House Calls (TV series)

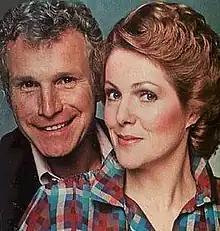
Wayne Rogers & Lynn Redgrave

House Calls is an American sitcom that lasted three seasons and 57 episodes, from December 17, 1979 to September 6, 1982, on CBS television, produced by Universal Television and based upon the 1978 feature film of the same name.